Kris Tompkins

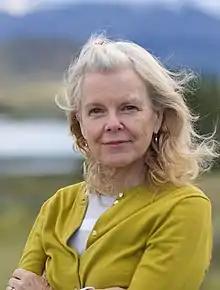
Tompkins in 2015

Kristine "Kris" Tompkins (born June 1950) is an American conservationist. Tompkins is the president and co-founder of Tompkins Conservation and was CEO of Patagonia for 20 years, leaving the company in 1993.